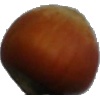
Label: Nut Forest 1